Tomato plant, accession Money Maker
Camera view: tilt-top (135 deg); turntable rotation: 120 degrees
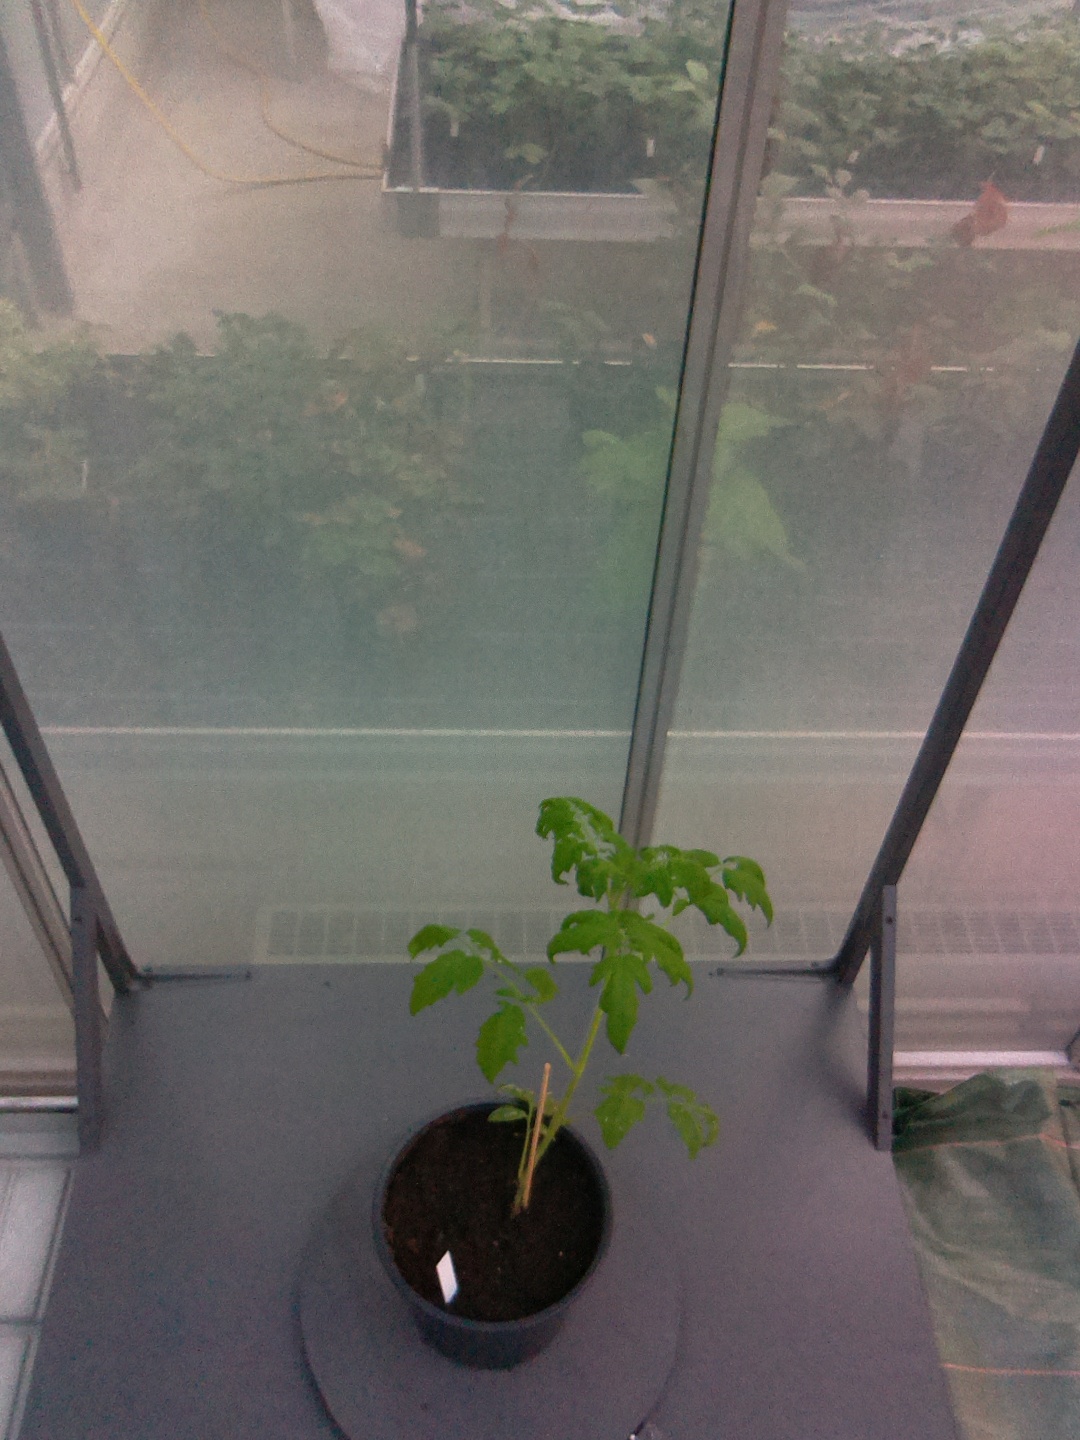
BBCH growth stage 13: 6 of true leaves visible